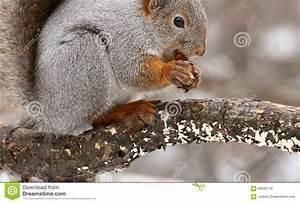
squirrel